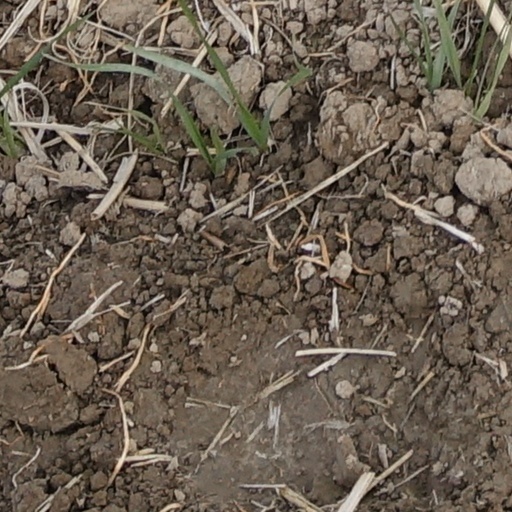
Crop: wheat